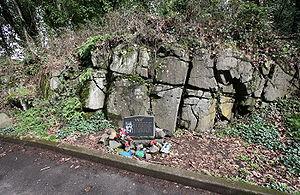
Steve Roland Prefontaine est un athlète américain spécialiste des courses de fond sur des distances allant du 1 500 m au 10 000 m.